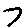
Label: 7